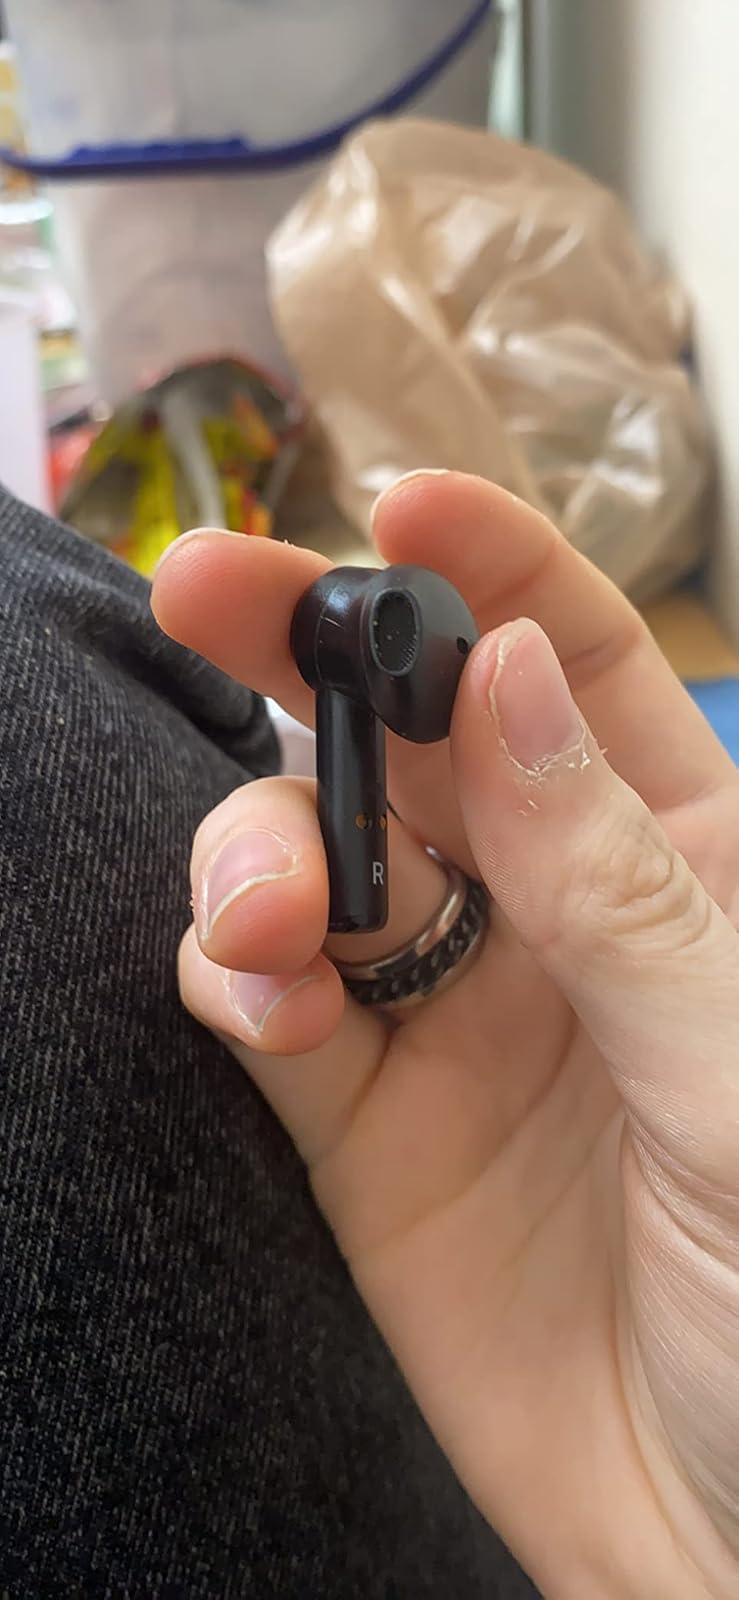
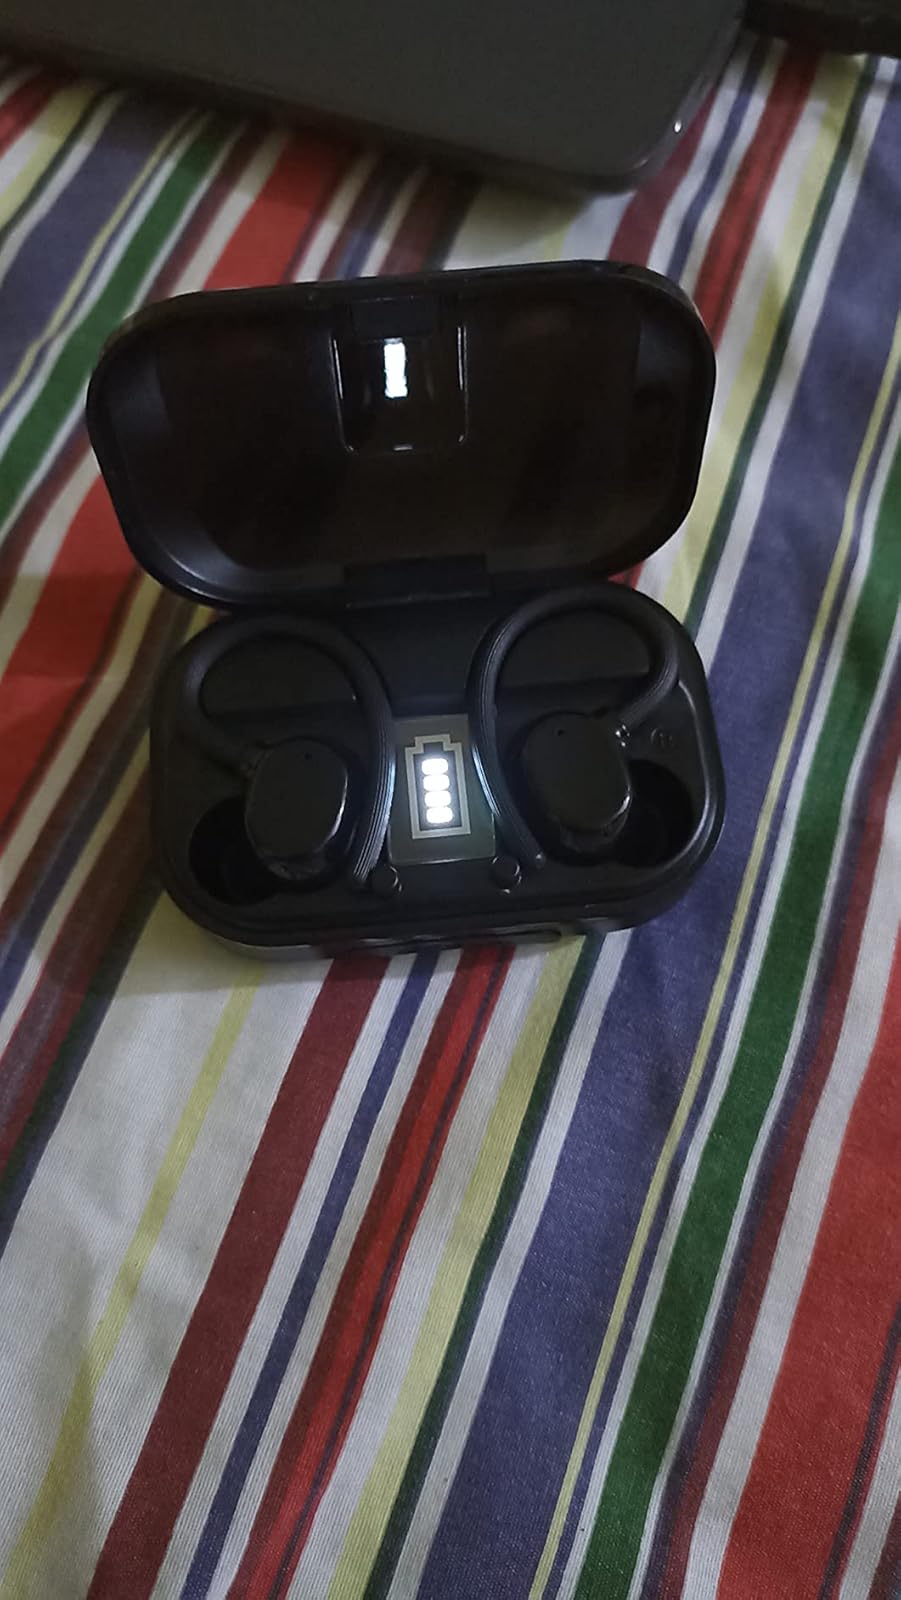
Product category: earbuds
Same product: no